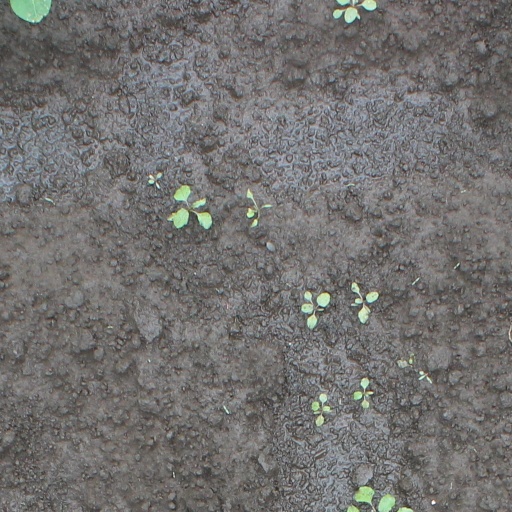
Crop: soybean